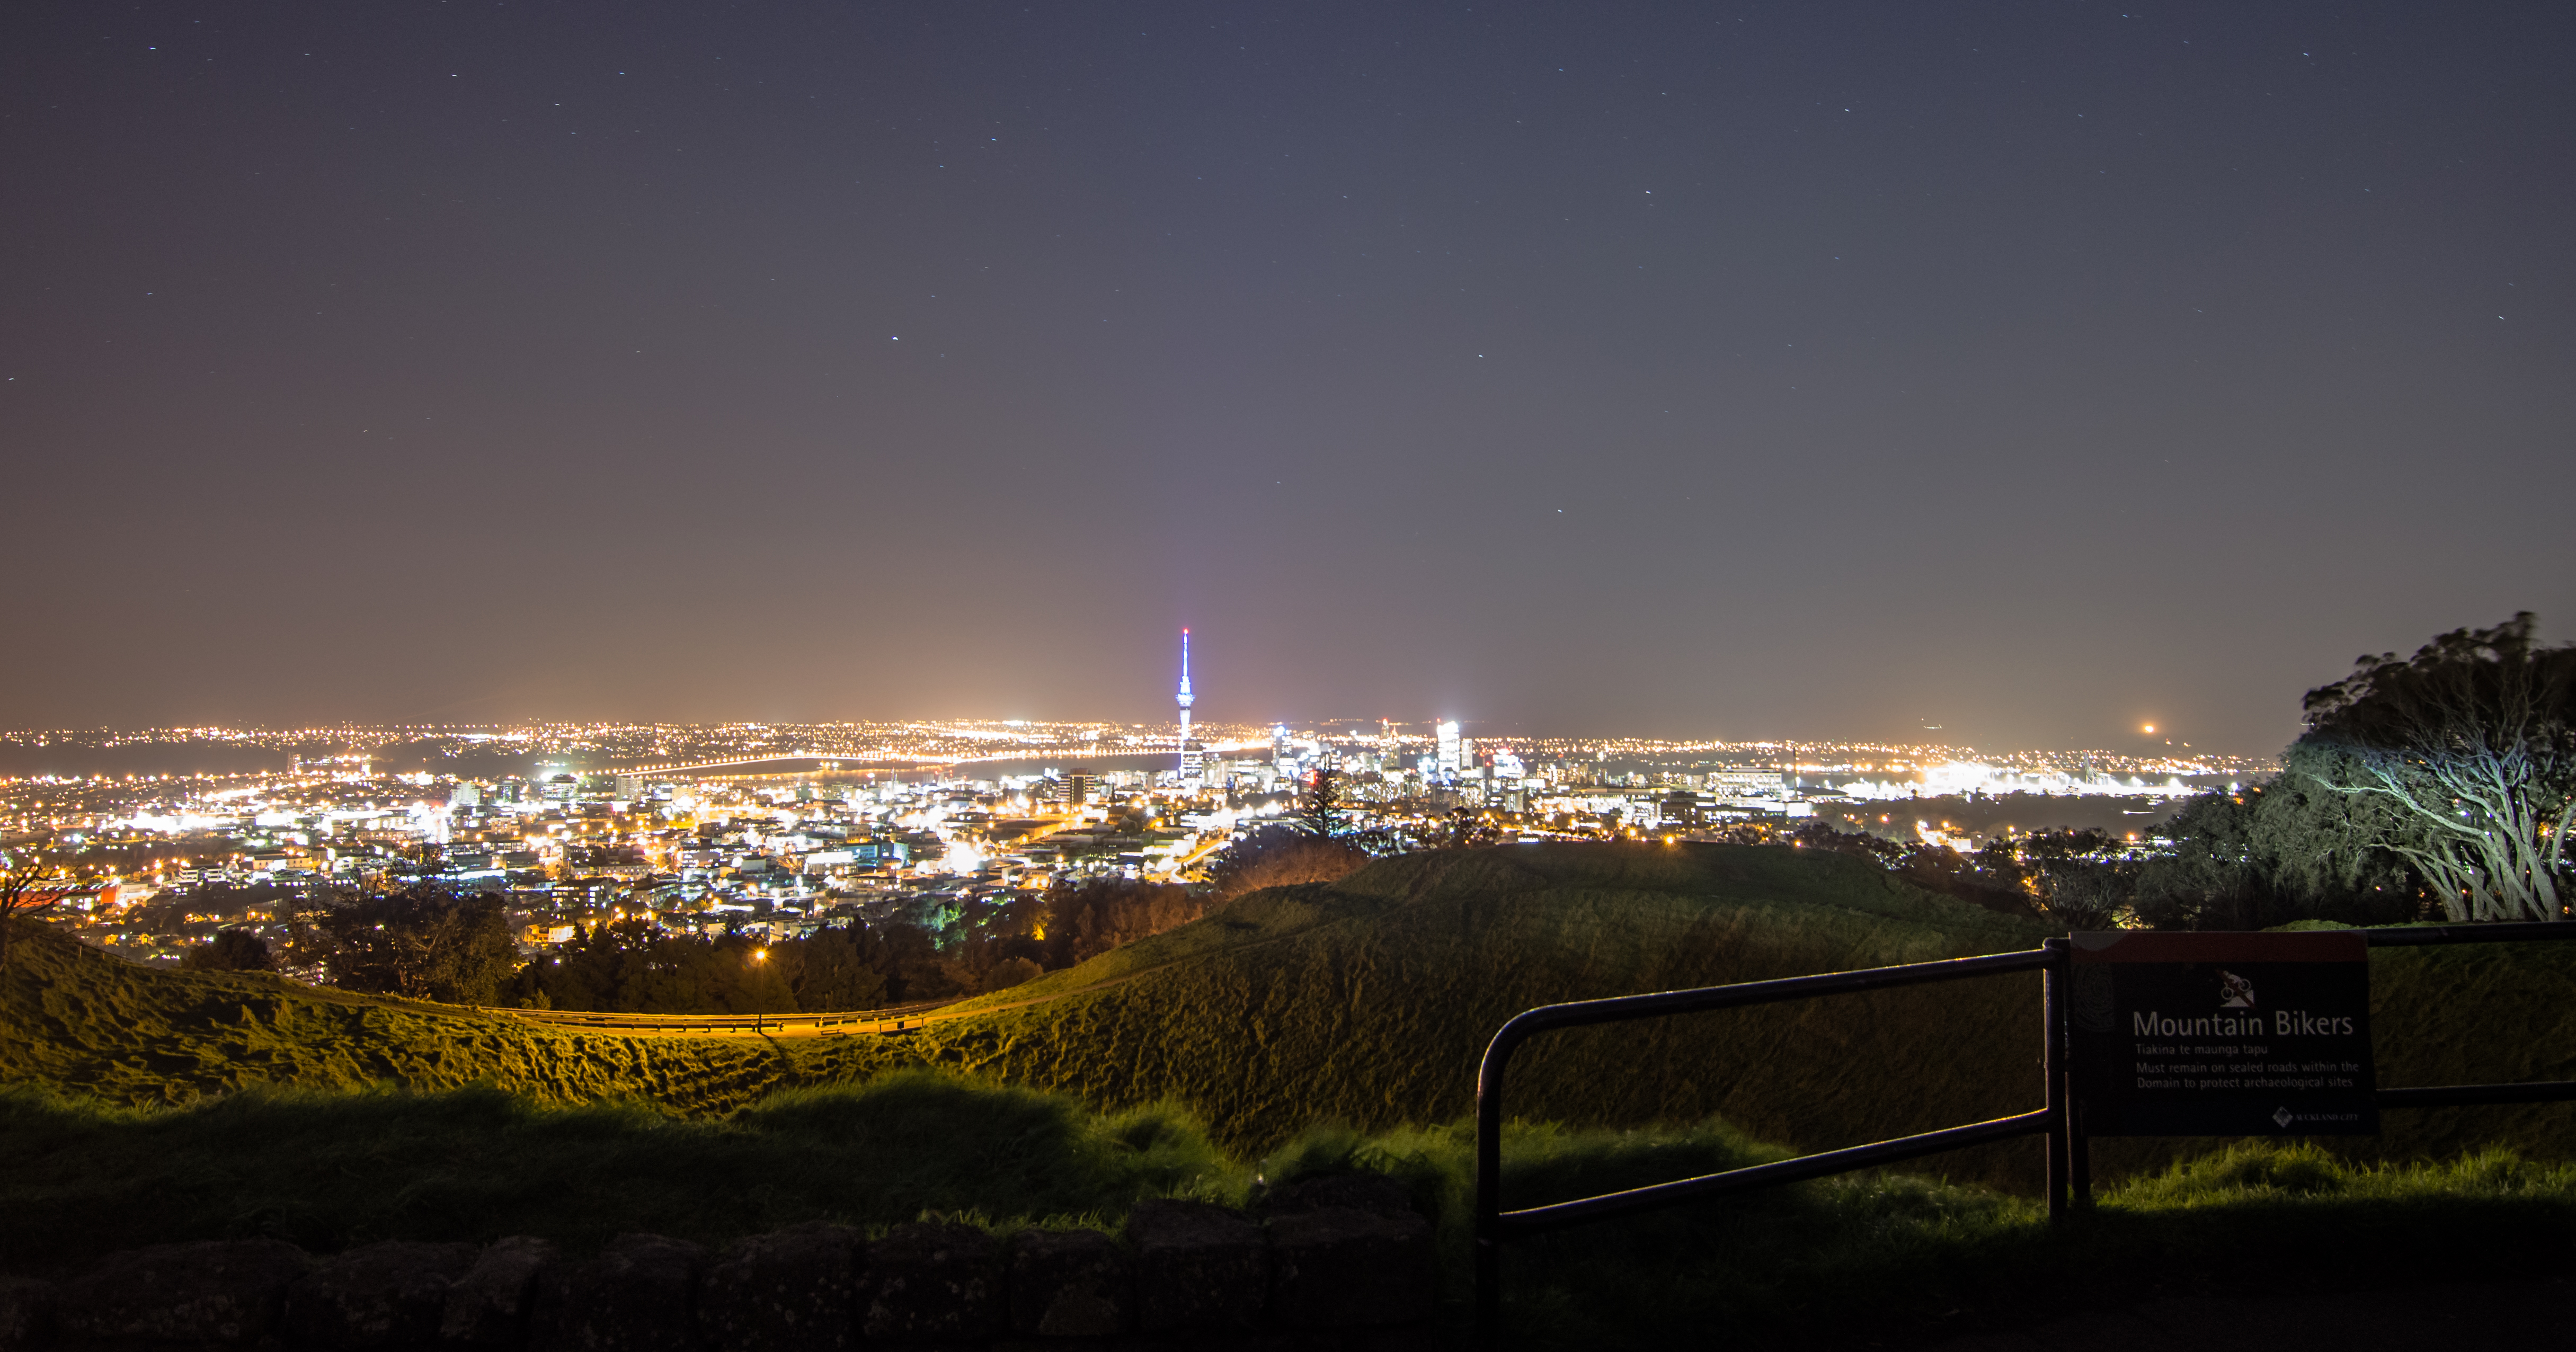
horizon, light, structure, sky, skyline, night, morning, dawn, city, skyscraper, cityscape, panorama, downtown, dusk, evening, reflection, tower, landmark, darkness, nikon, stadium, newzealand, wideangle, longexposure, d5100, tokina, auckland, 1116mm, mteden, aerial photography, urban area, human settlement, atmosphere of earth, sport venue